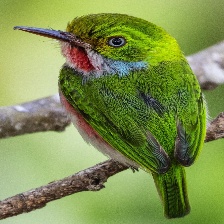
Species: CUBAN TODY
Scientific name: TODUS MULTICOLOR